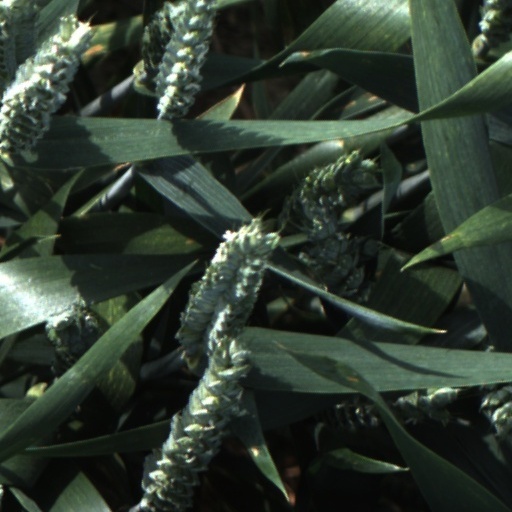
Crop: wheat